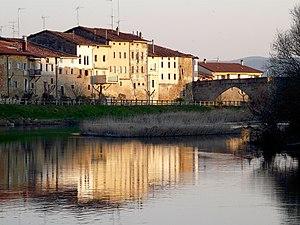
Armiñón est une commune d'Alava située dans la communauté autonome du Pays basque en Espagne.